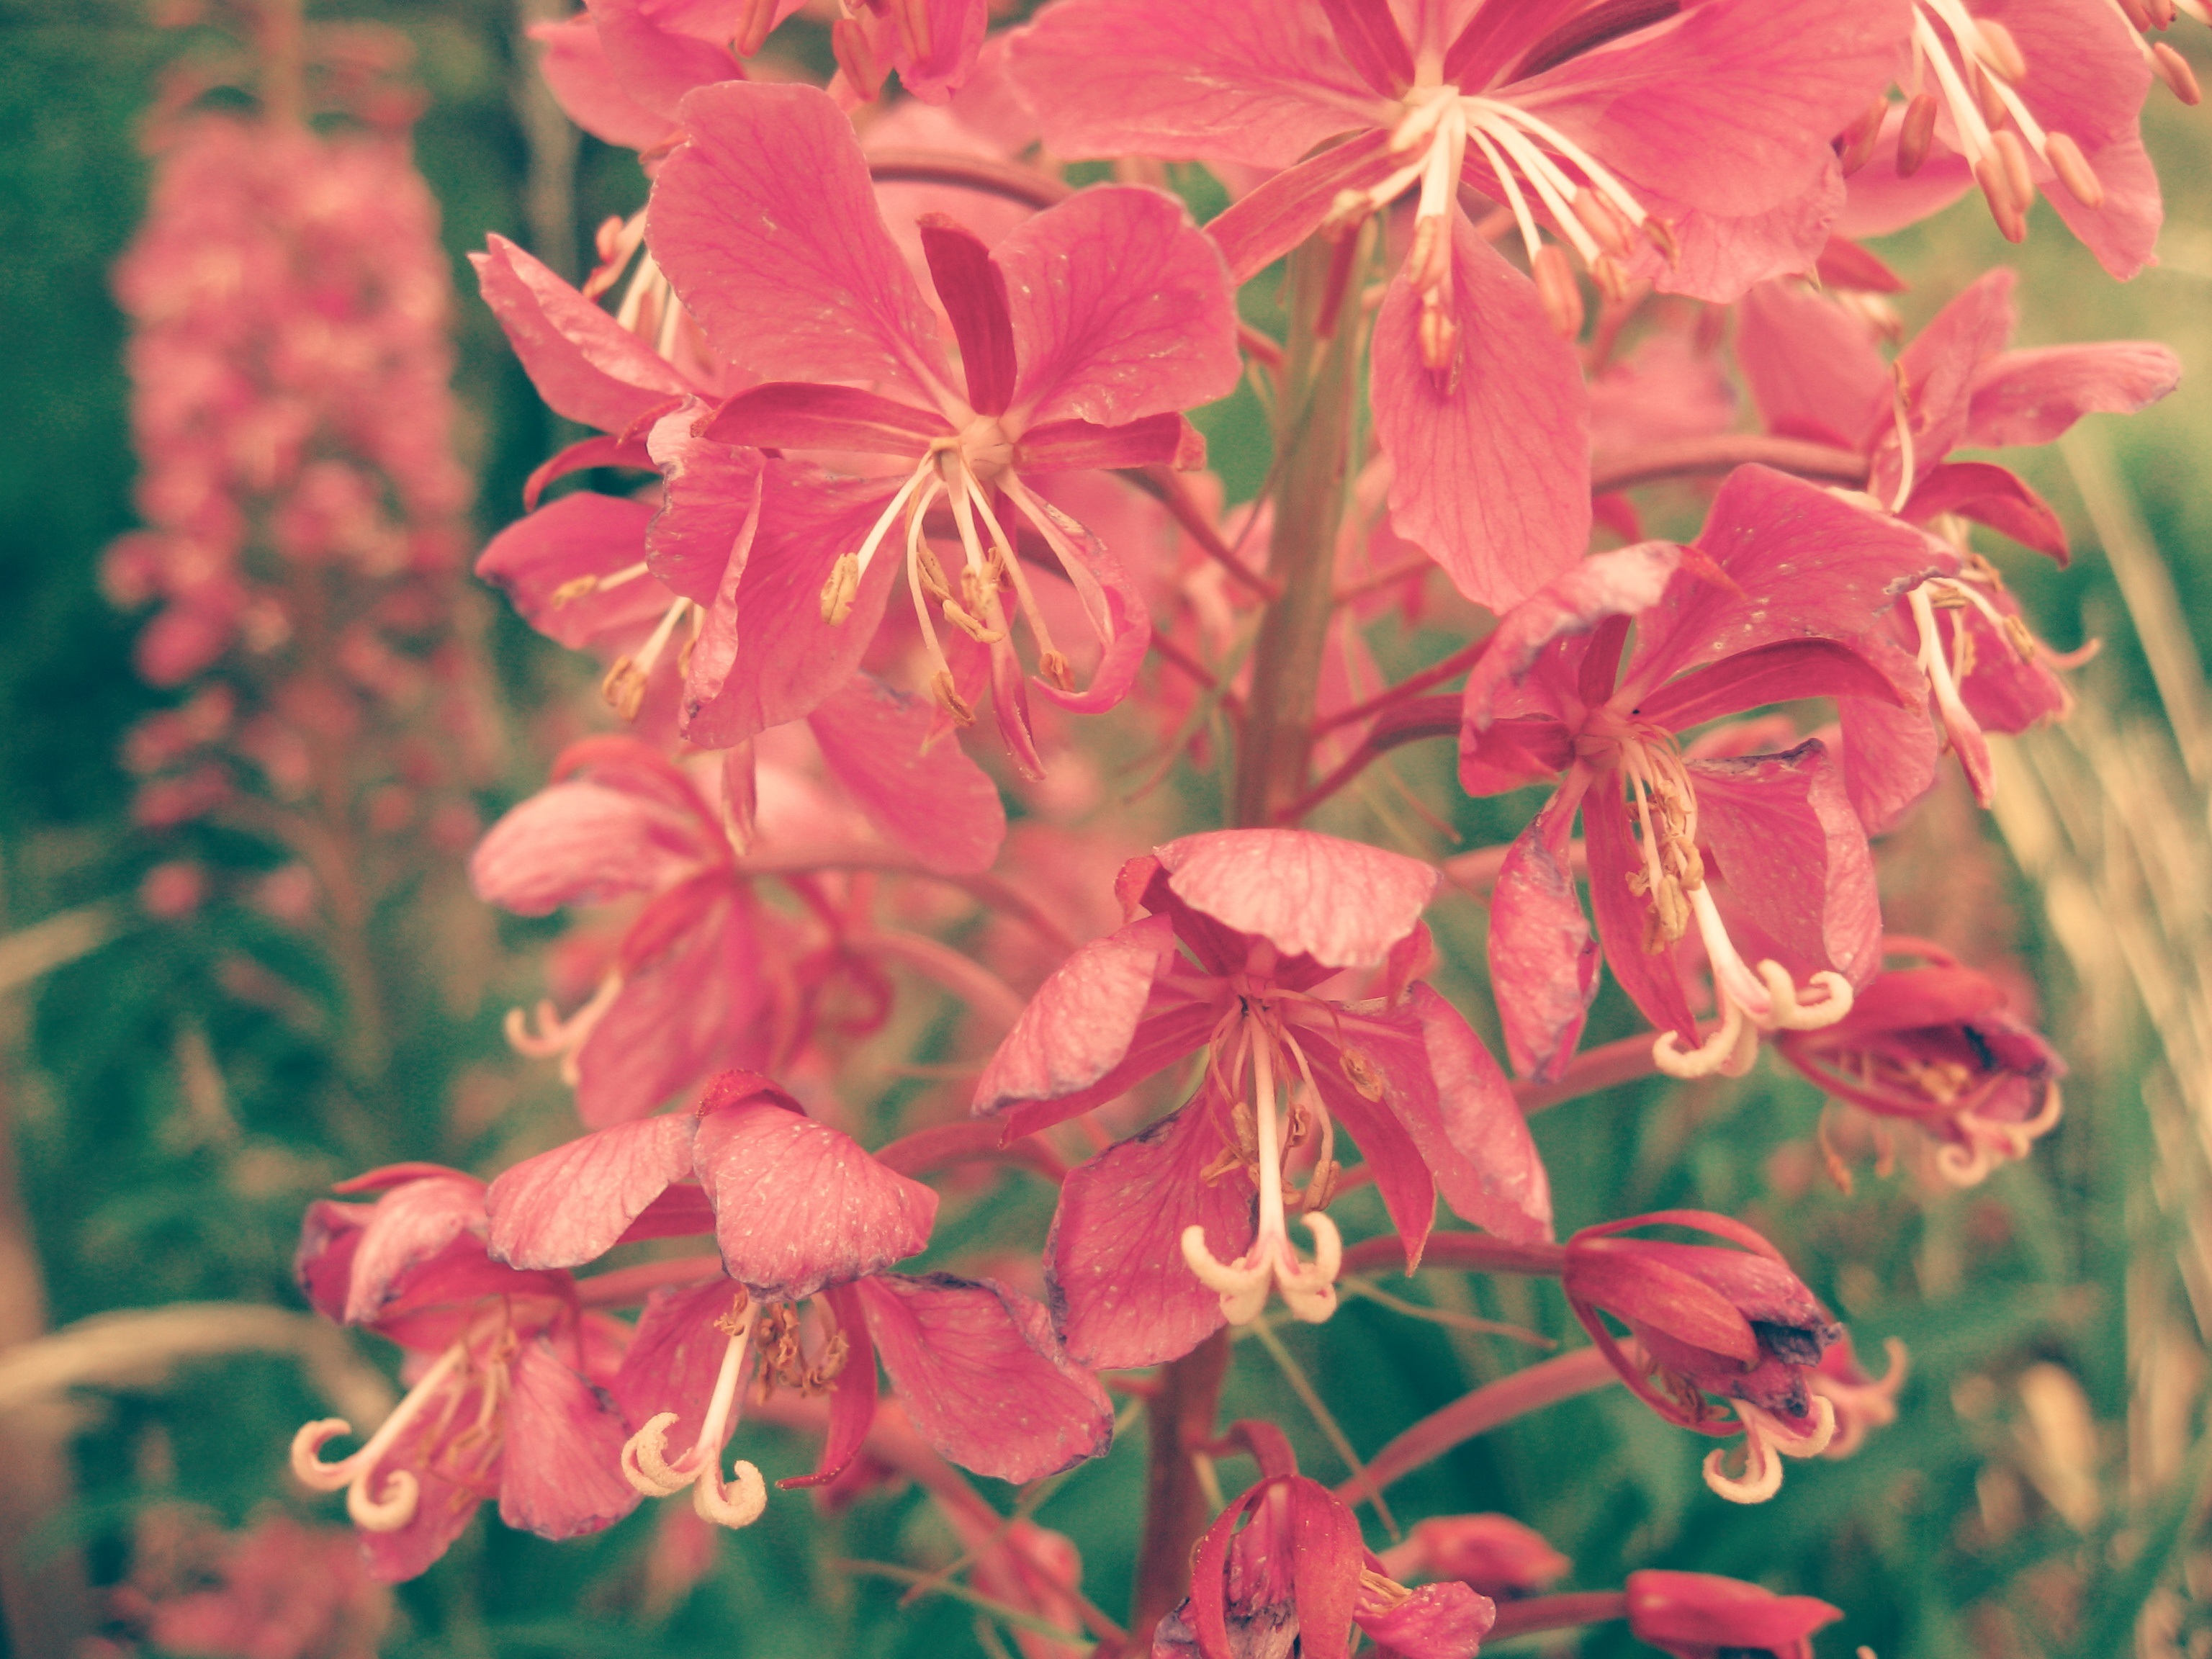
nature, grass, blossom, plant, flower, petal, macro, botany, closeup, pink, flora, wildflower, petals, shrub, beautiful, stamens, pink flower, macro photography, inflorescence, summer flowers, garden flower, flowering plant, backcloth, woody plant, land plant